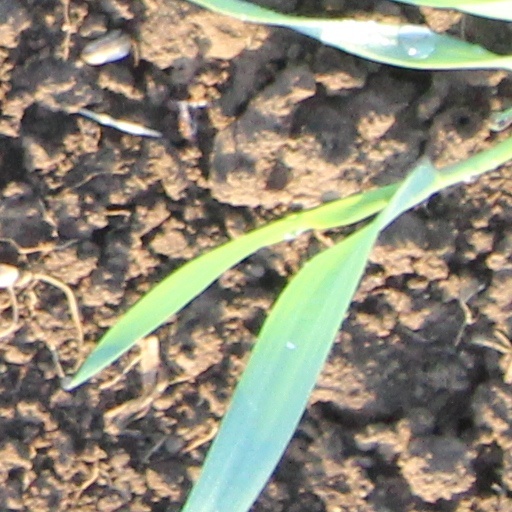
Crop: wheat